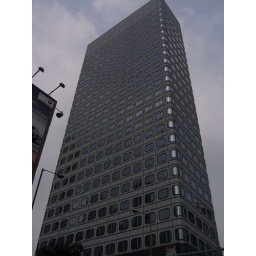
This building is located above the Peak train station.